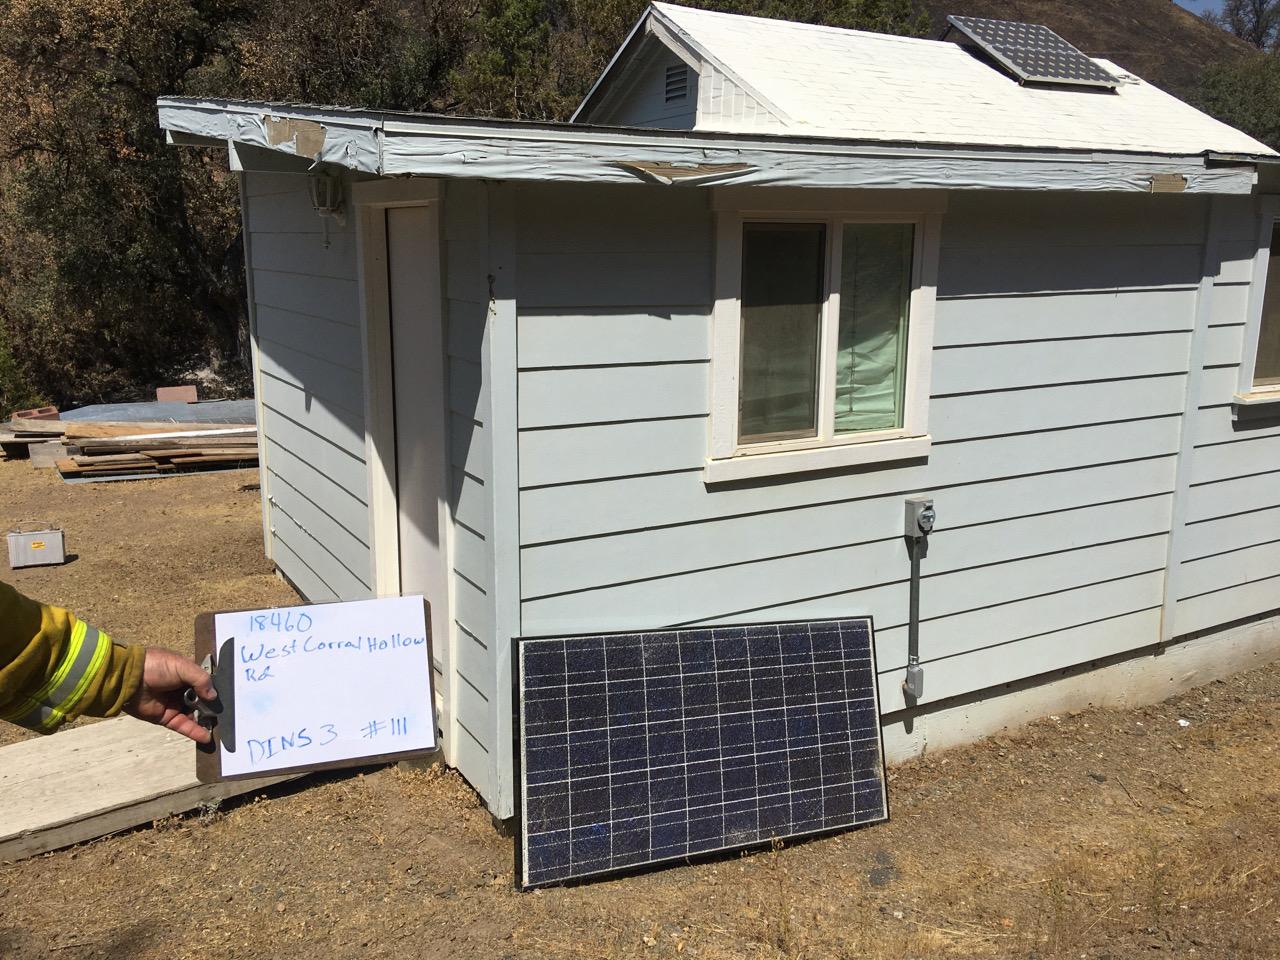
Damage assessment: affected